The Adventures of Dr. McNinja

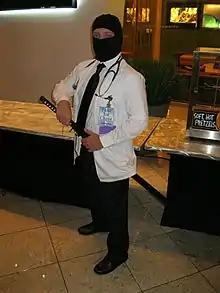
A cosplayer as Dr. McNinja

The first three volumes of Dr. McNinja are published and sold online by TopatoCo. Dark Horse Comics took over publishing beginning with the fourth volume, although Dark Horse numbers their volumes of the series as Vol. 1, Vol. 2, etc. All of the printed comics include comics not available on the Dr. McNinja website.